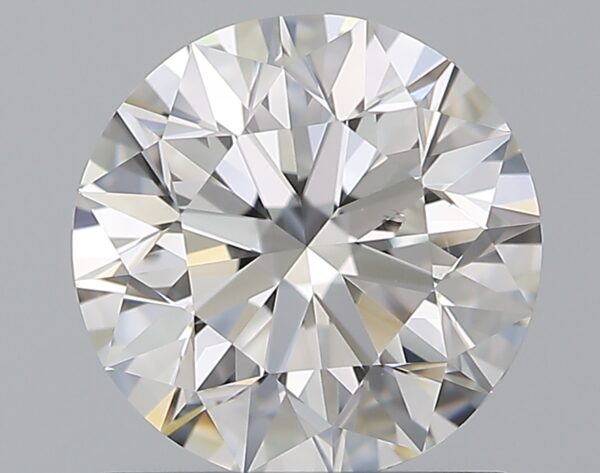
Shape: round
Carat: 1.2
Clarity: SI1
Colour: E
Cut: EX
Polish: EX
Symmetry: EX
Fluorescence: F
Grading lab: GIA
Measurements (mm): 6.7 x 6.75 x 4.26